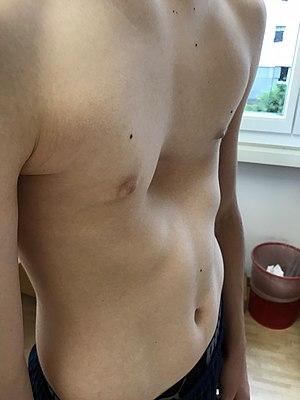
Pectus excavatum chez un adolescent.